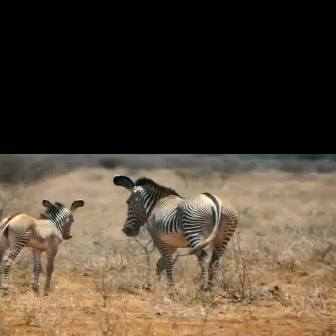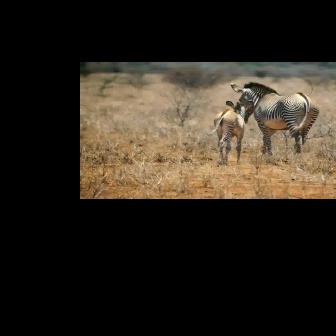
  Please identify the target specified by the bounding box [112,175,237,300] in the first image and locate it in the second image. Return the coordinates in [x_min,y_min,x_max,y_max] format.
Answer: [230,81,318,169]